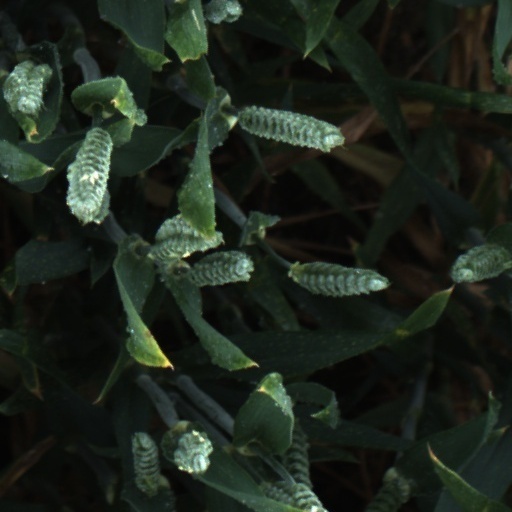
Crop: wheat